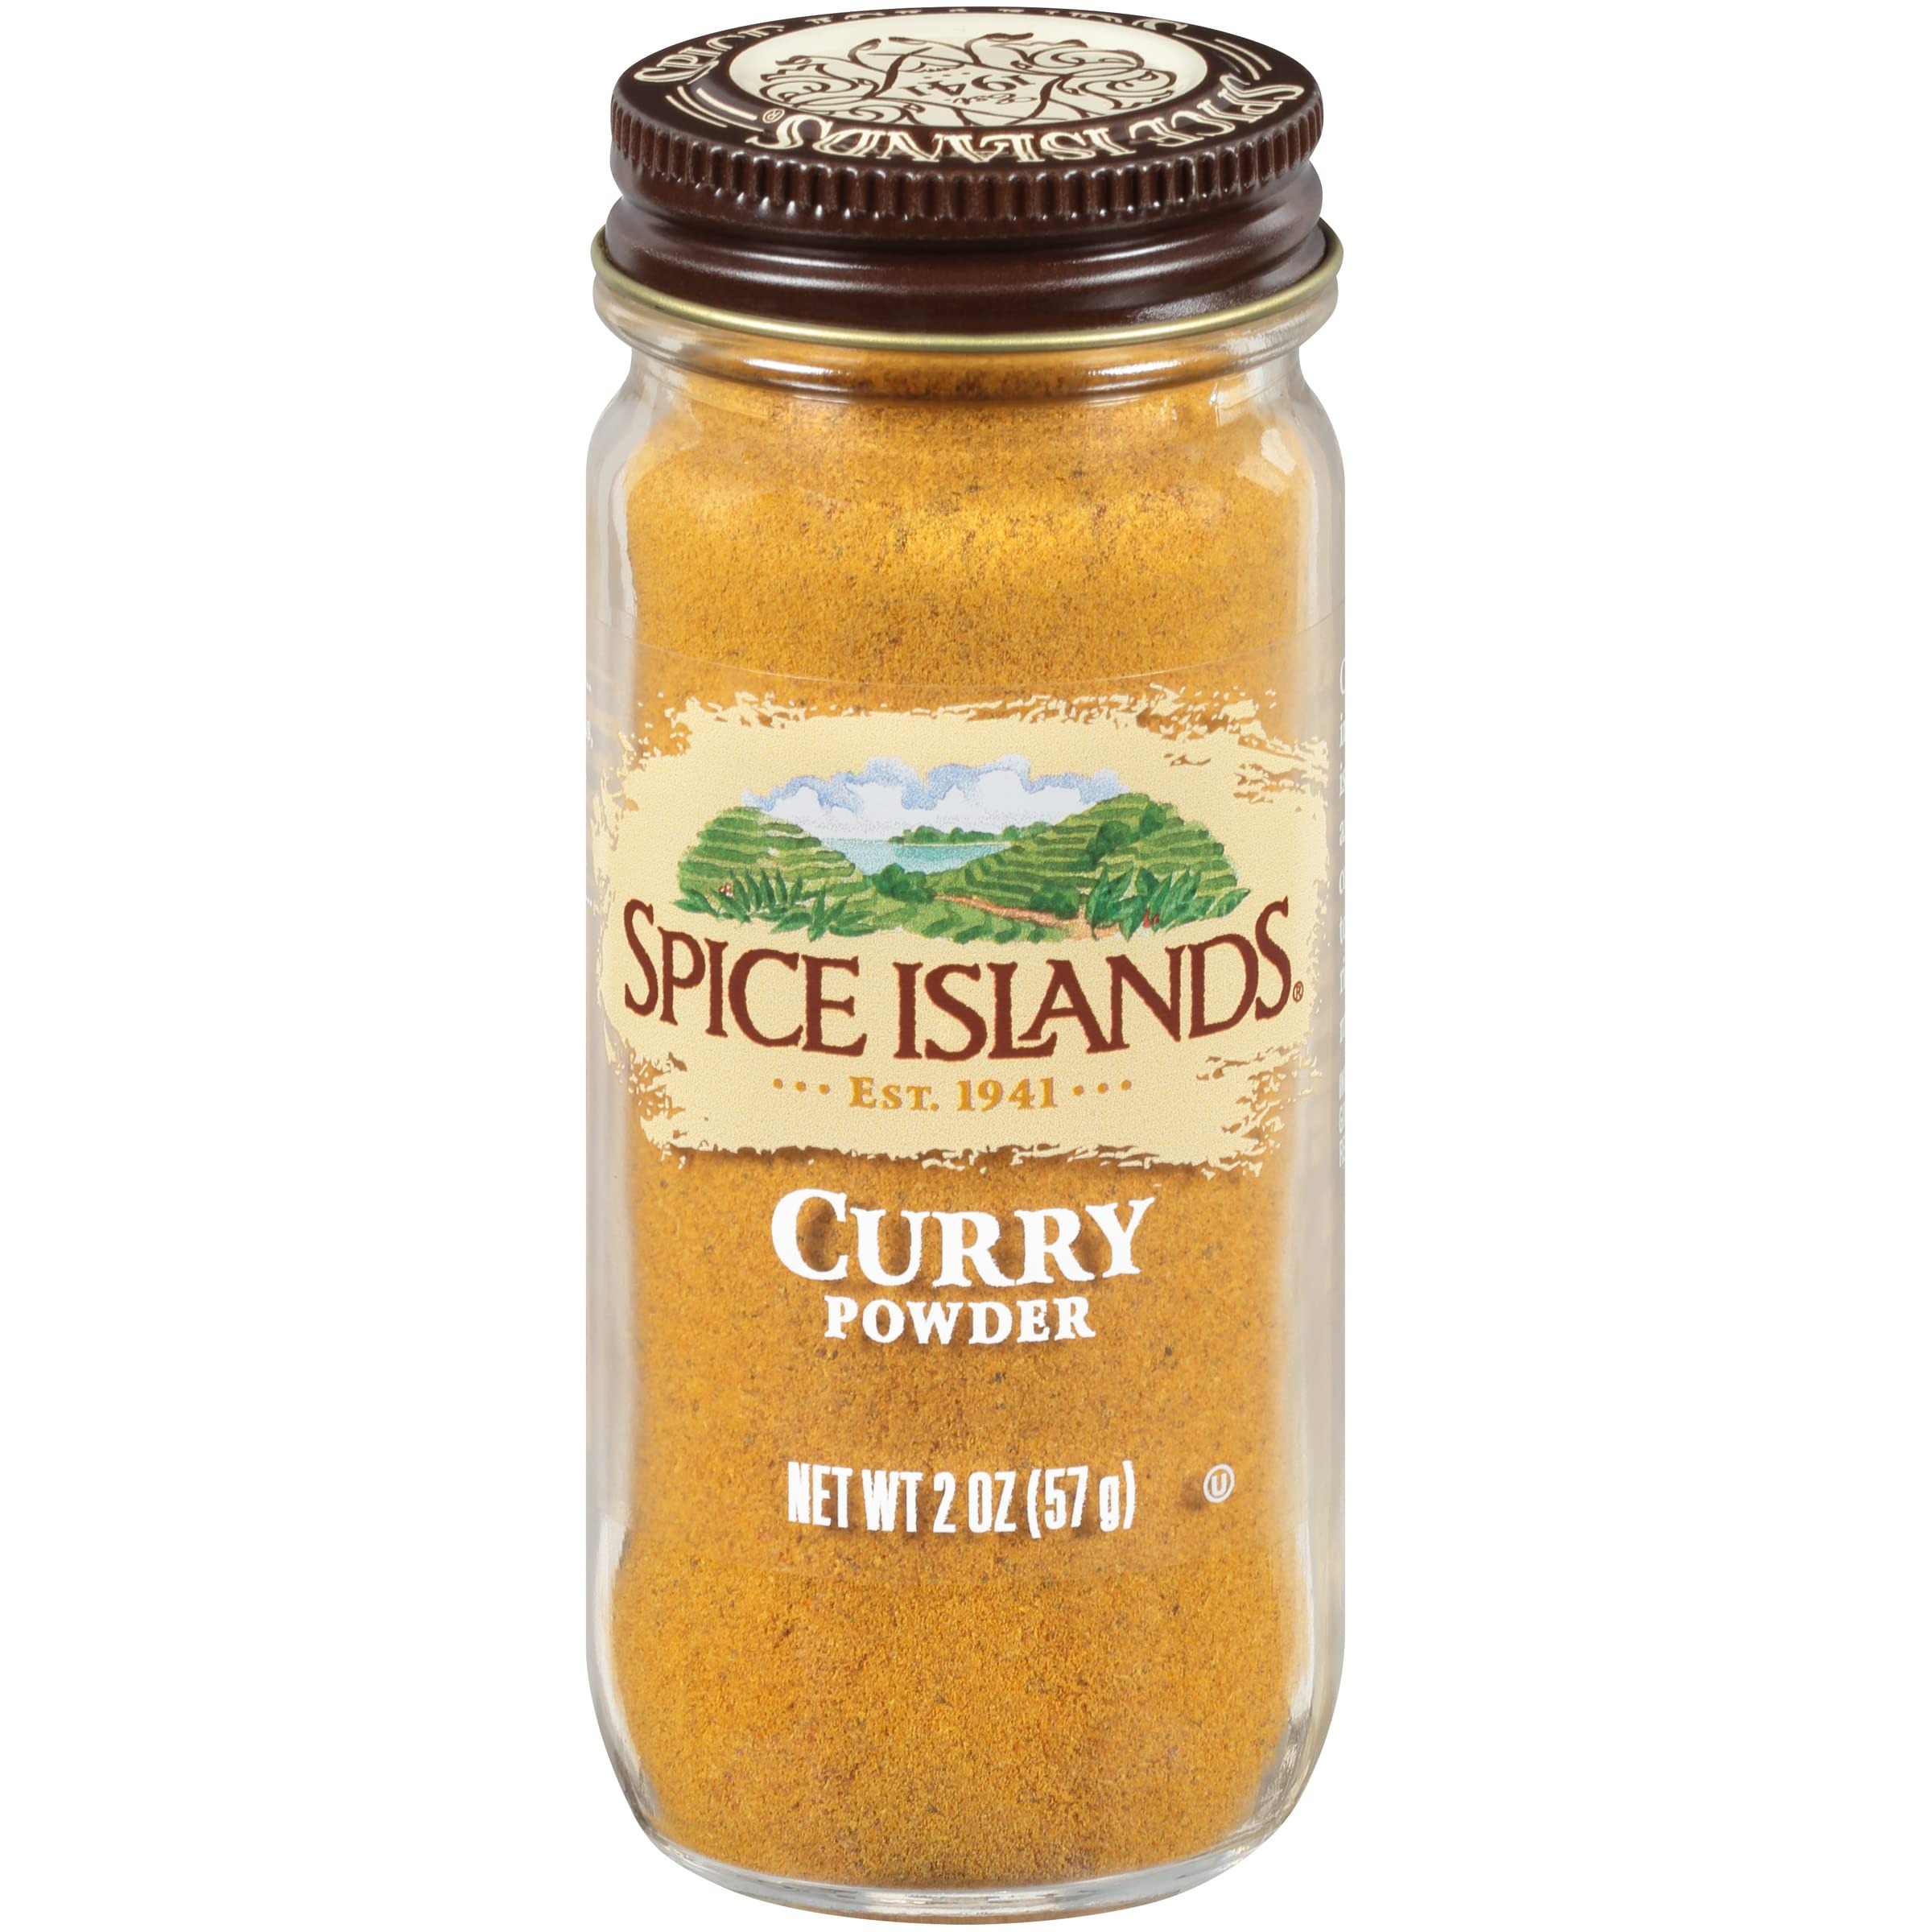
Item Name: Spice Islands Curry Powder, 2.2 Ounce
Bullet Point 1: An essential component in Indian cooking, curry can describe an entrée, such as chicken curry, or the combination of spices used to flavor it
Bullet Point 2: Curry blends are as unique and come in a range of flavors from mild to extra spicy
Bullet Point 3: Spice Islands curry powder has a deep gold color and adds complex flavor without being too hot or spicy
Value: 2.0
Unit: Ounce

Price: 7.99